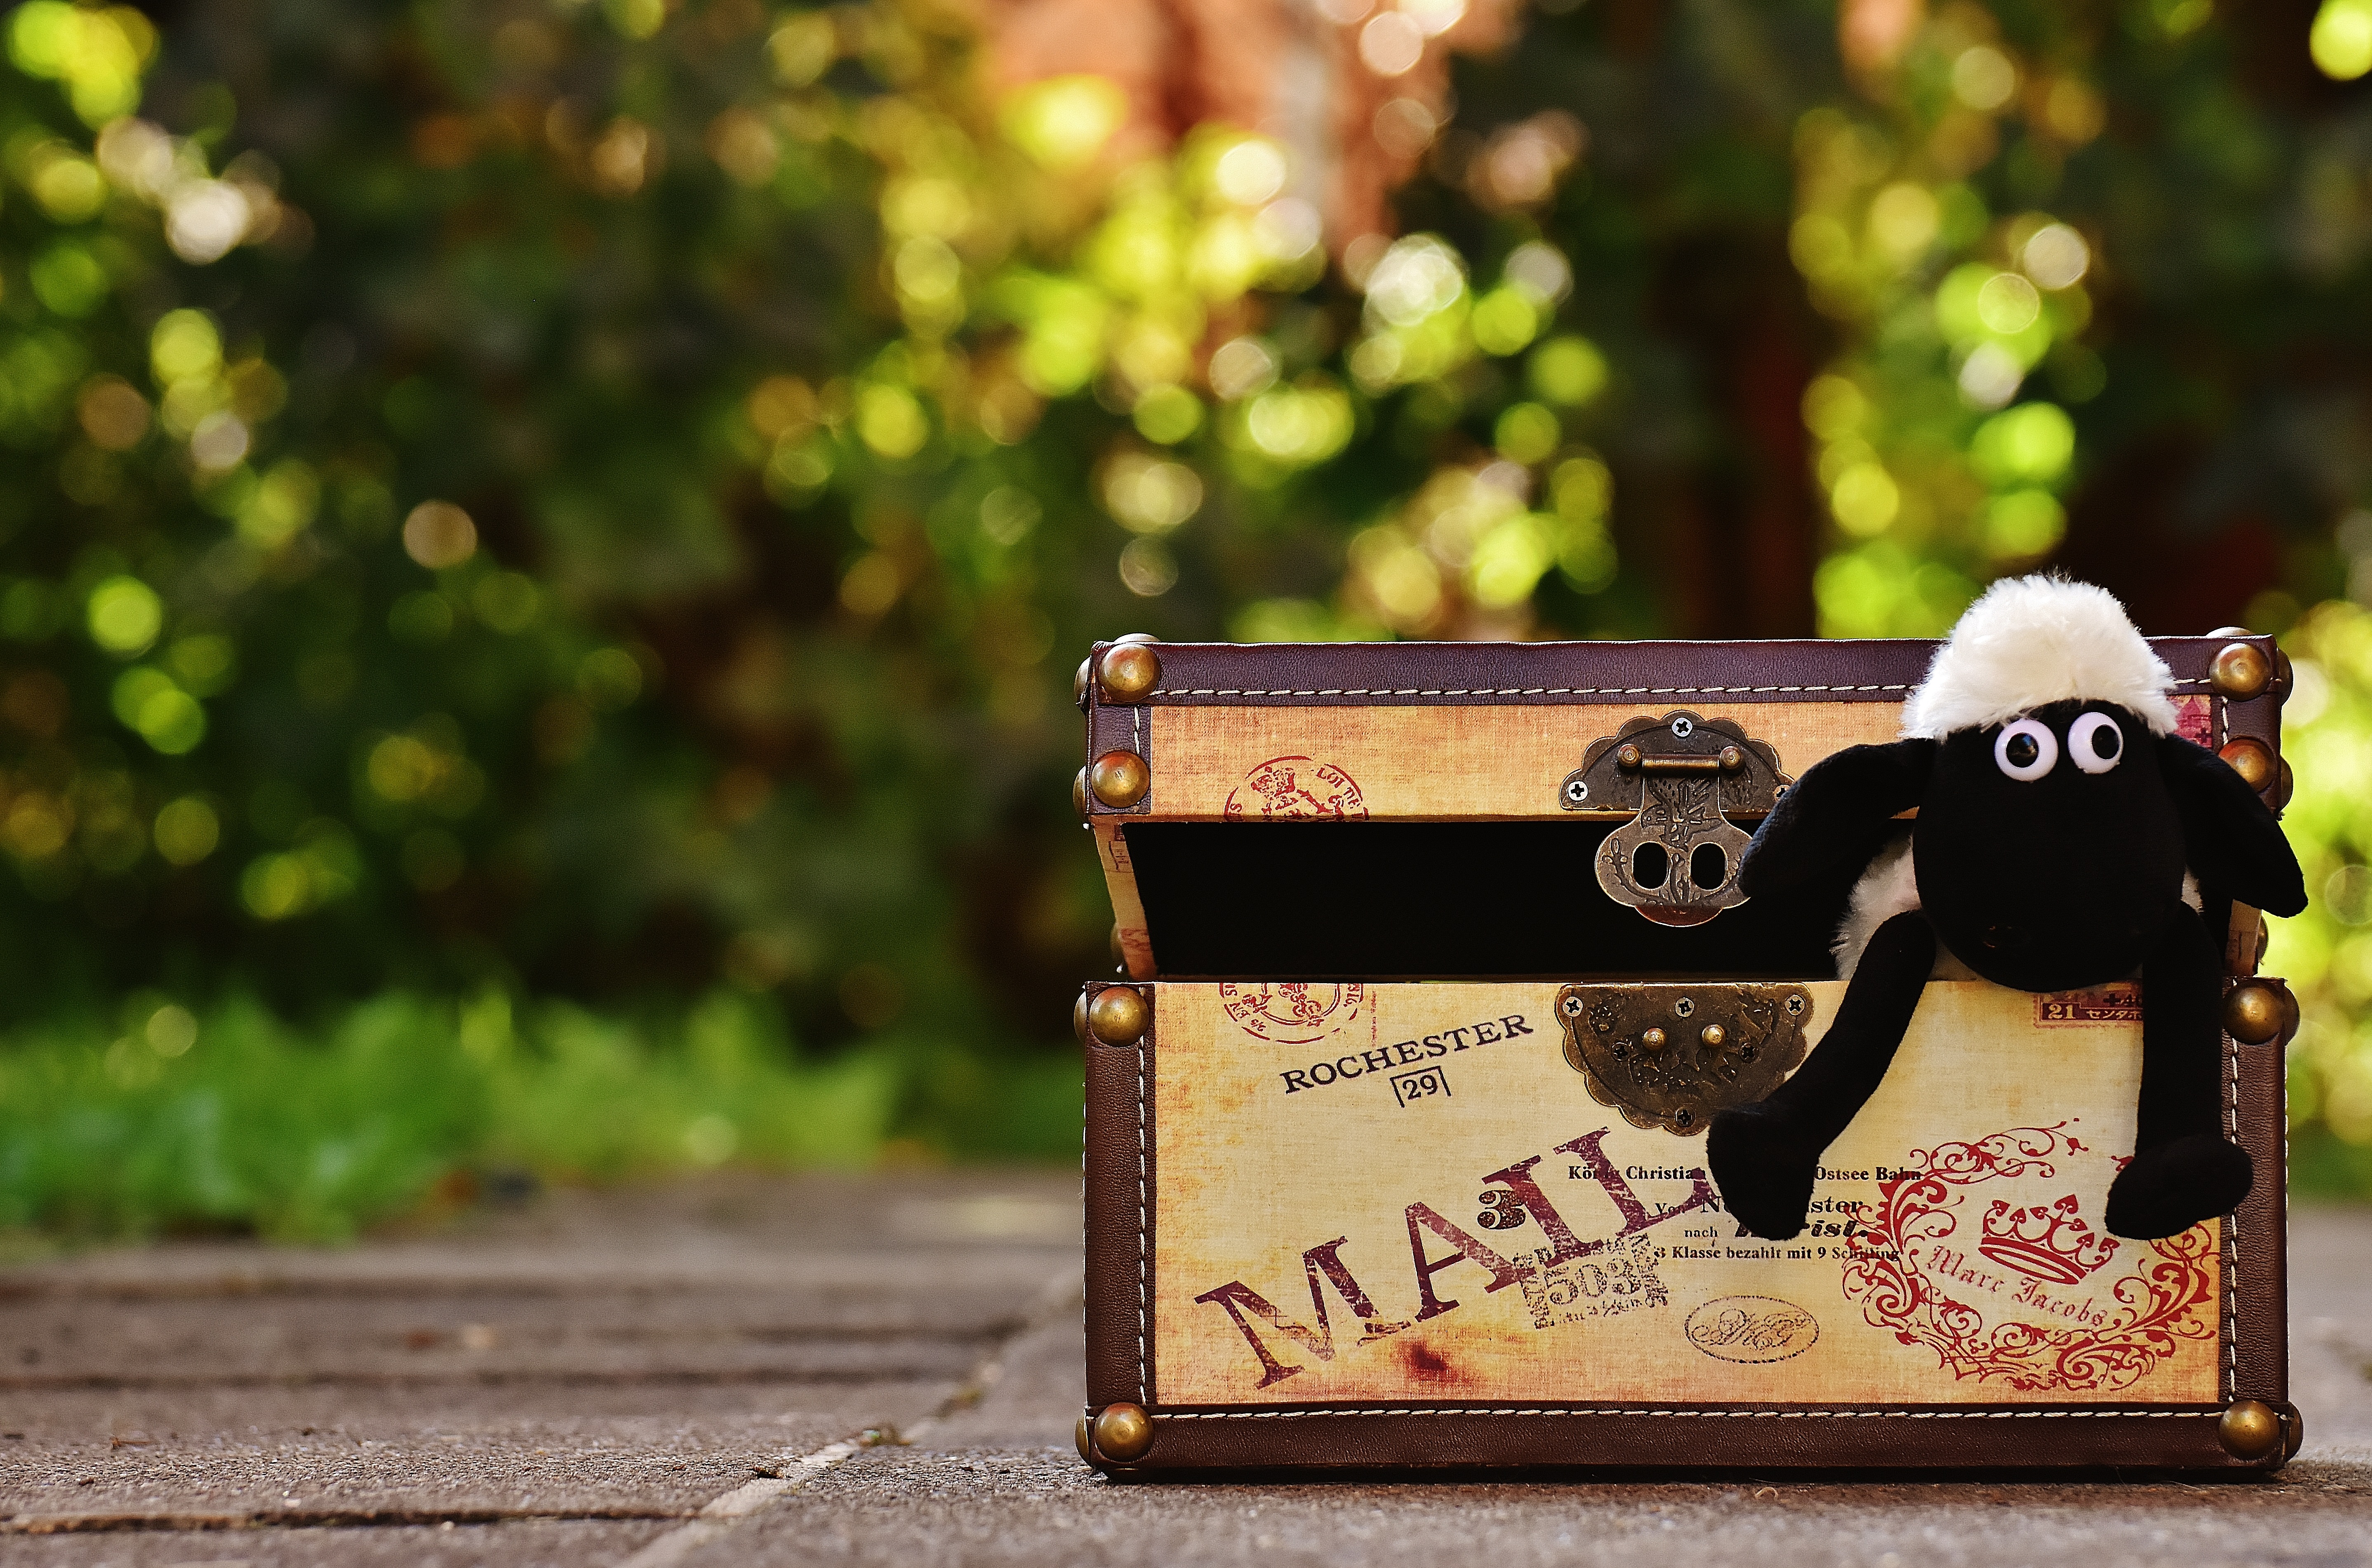
sweet, leaf, flower, animal, cute, spring, green, sheep, autumn, box, yellow, fig, chest, fun, photograph, toys, funny, stuffed animal, soft toy